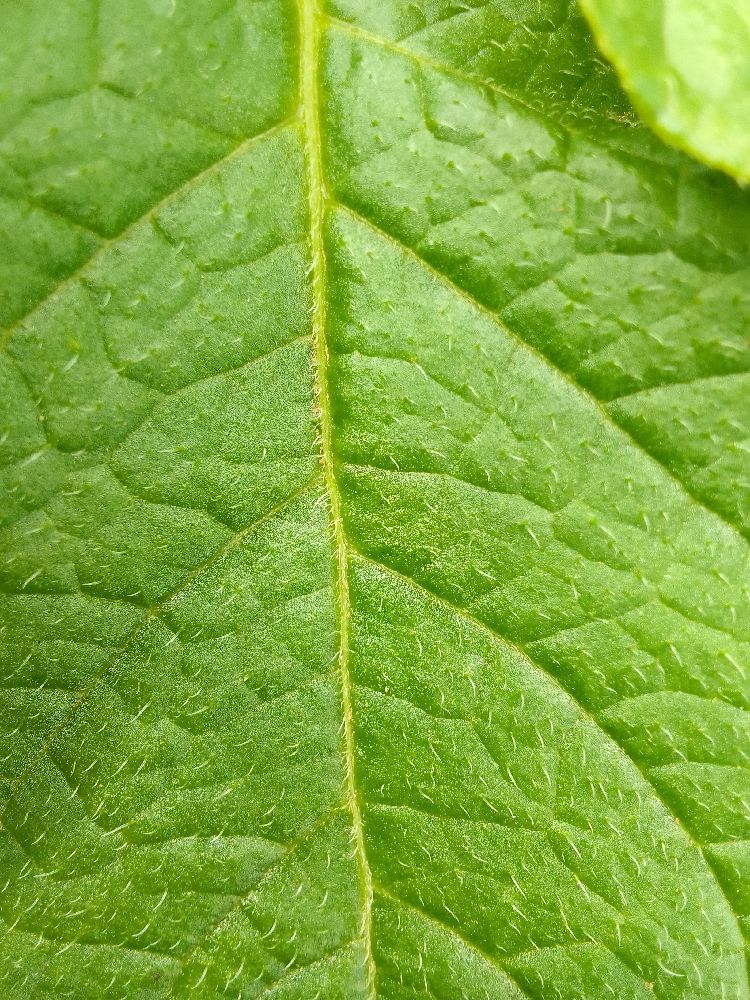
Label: Healthy